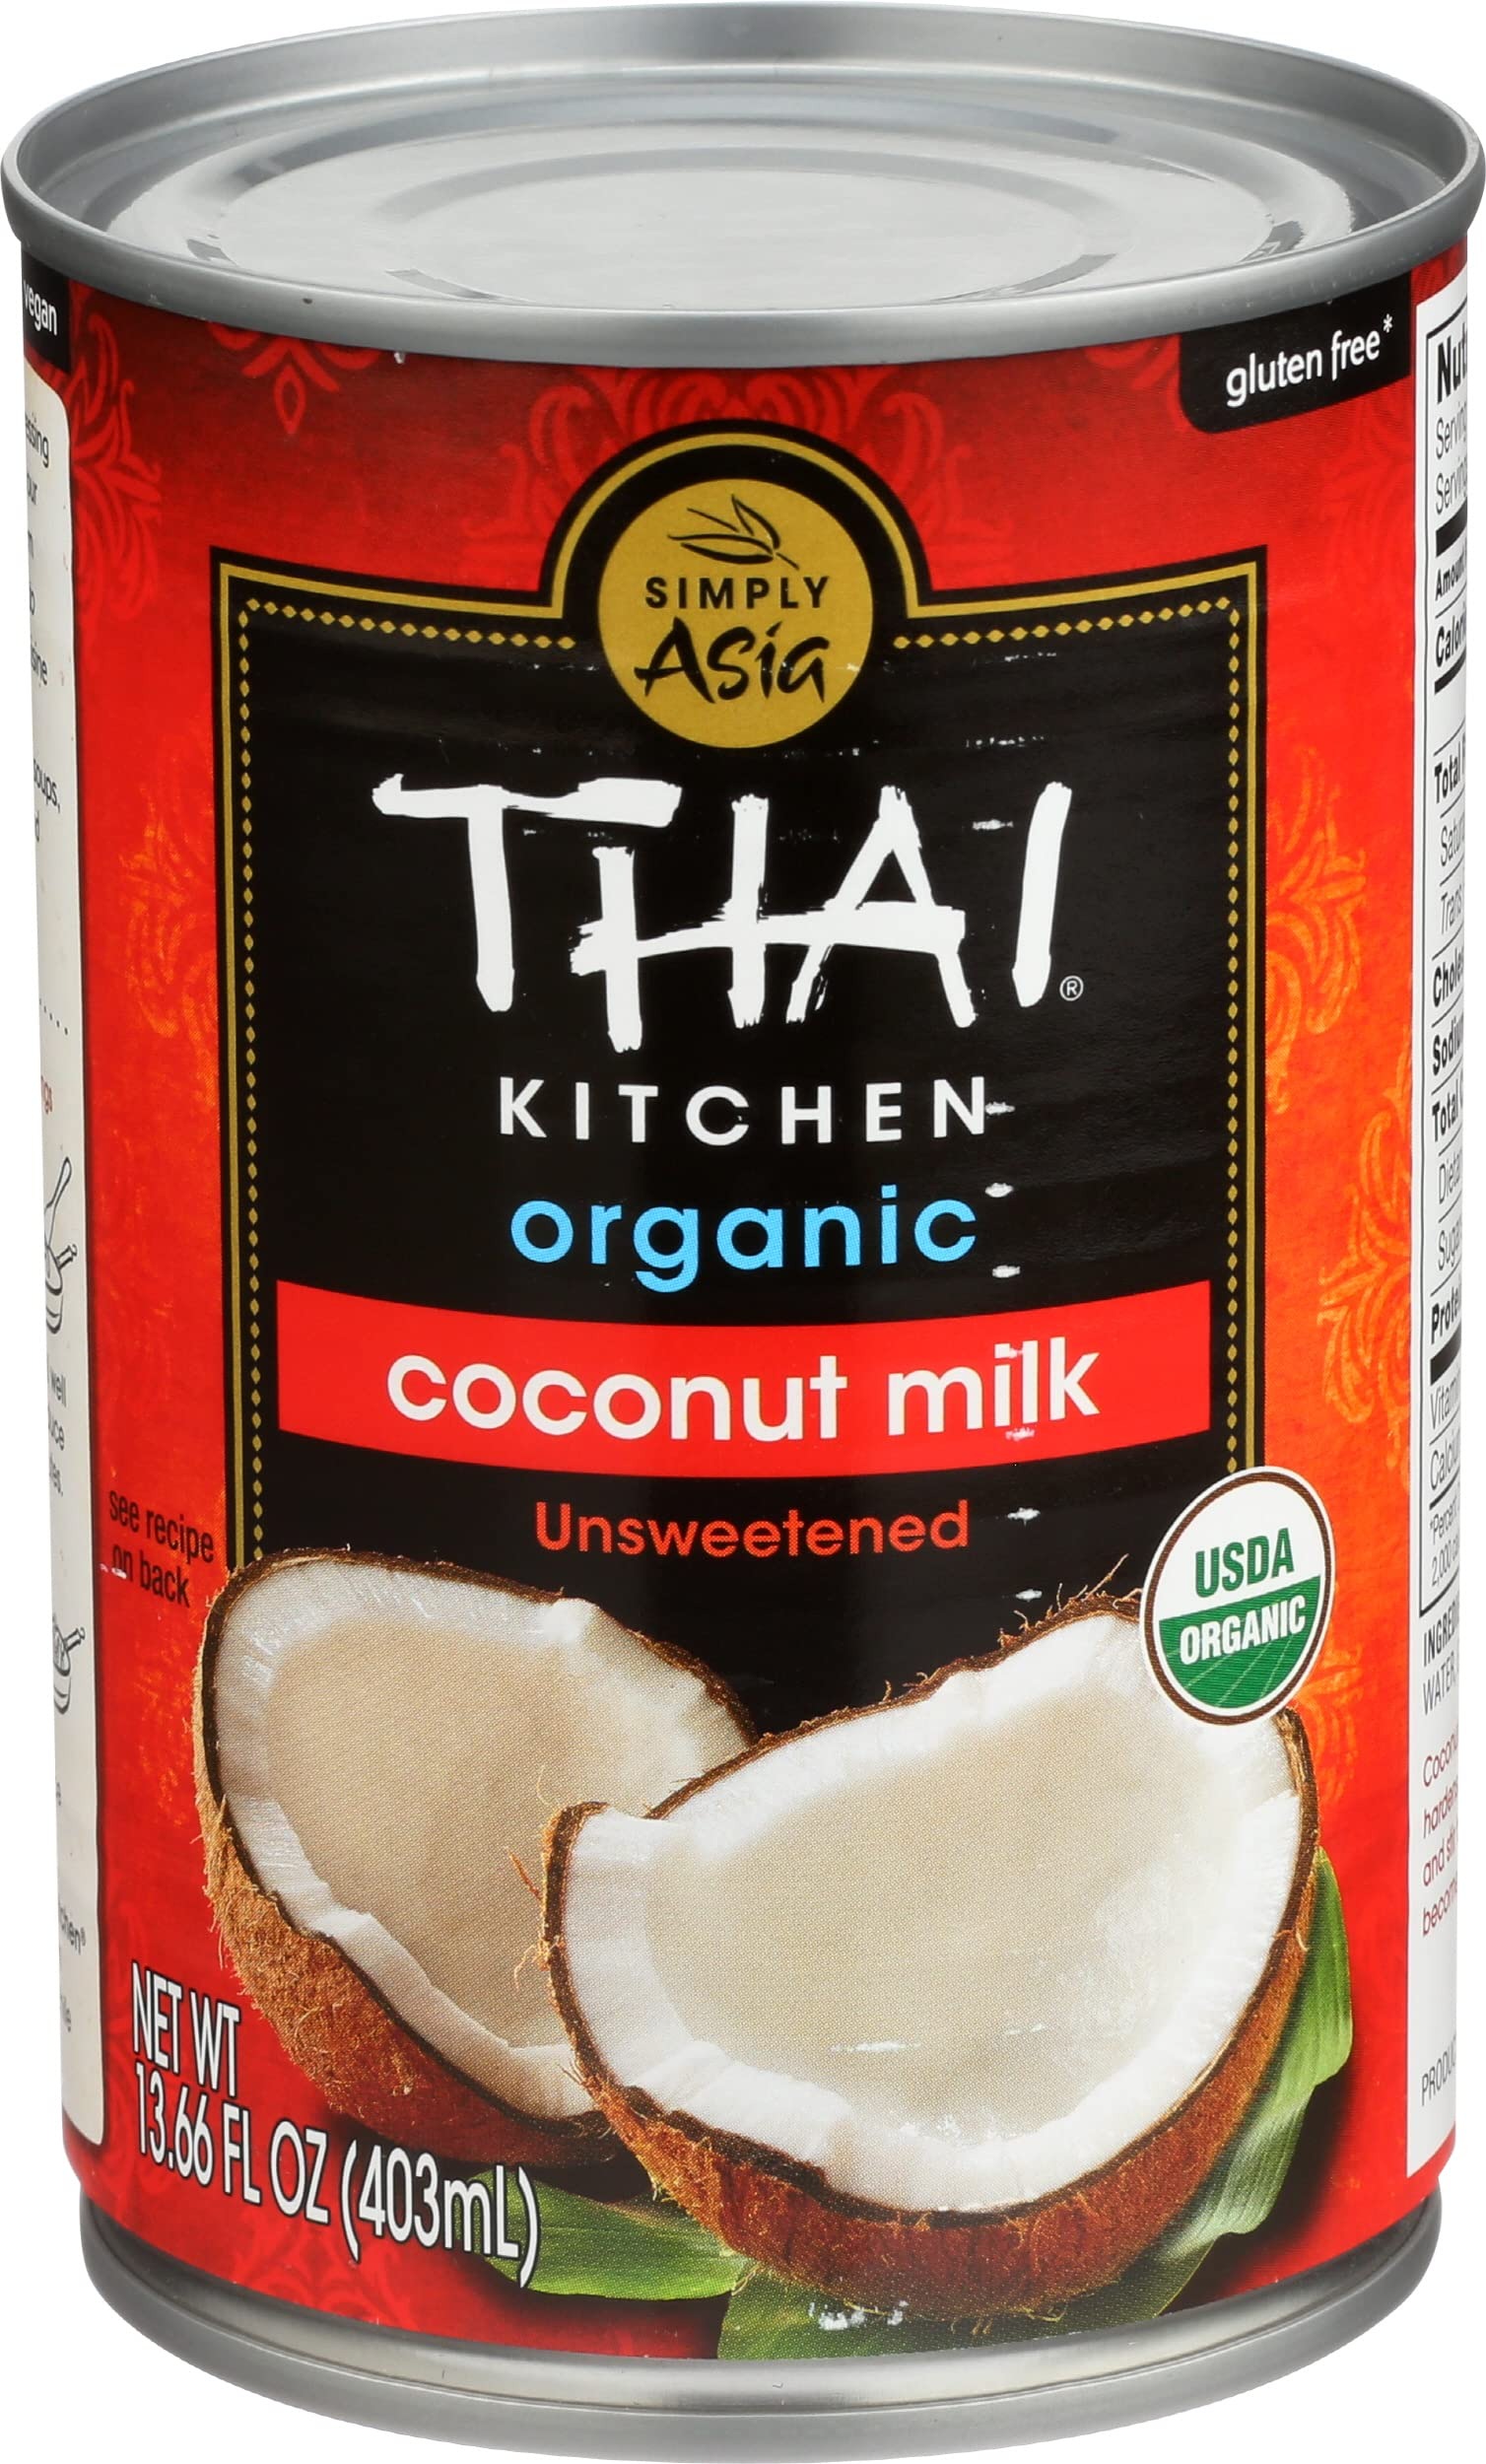
Item Name: Thai Kit Organic Coconut Milk, 13.66 Fluid Ounce - 12 per case12
Bullet Point: Gluten Free
Product Description: Save On Thai Kitchen 12X 14 Oz Coconut Milk <Br><Br>Thai Kitchen Coconut Milk Is Made From The Pressing Of Fresh, Ripe, Coconut Meat. Use For Curries, Satay Sauces, Baked Or Frozen Desserts, And Drinks.: Gluten Free <Br><Br>(Note: This Product Description Is Informational Only. Always Check The Actual Product Label In Your Possession For The Most Accurate Ingredient Information Before Use. For Any Health Or Dietary Related Matter Always Consult Your Doctor Before Use.)
Value: 12.0
Unit: count

Price: 47.72